Sylvester H. Martin

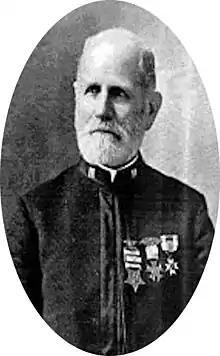
Sylvester Hopkins Martin 1905

Sylvester Hopkins Martin (August 9, 1841 – September 25, 1927) was a Union Army soldier in the American Civil War and a recipient of the United States military's highest decoration, the Medal of Honor, for his actions at the August 19, 1864 Battle of Weldon Railroad (aka Globe Tavern), Virginia.